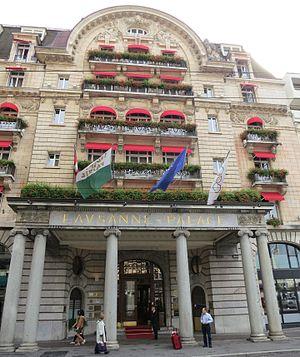
Lausanne Palace. This is an image of a cultural property of regional significance in Switzerland with KGS number 6166
Le Lausanne Palace est un hôtel cinq étoiles supérieur, inauguré en 1915 et situé au centre-ville de Lausanne